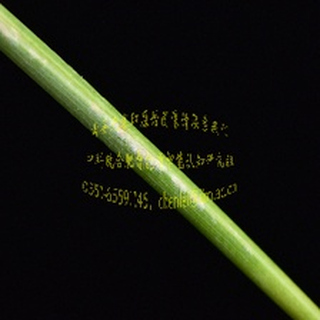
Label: wheat_mildew